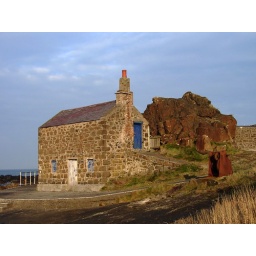
Old stone building in Portstewart